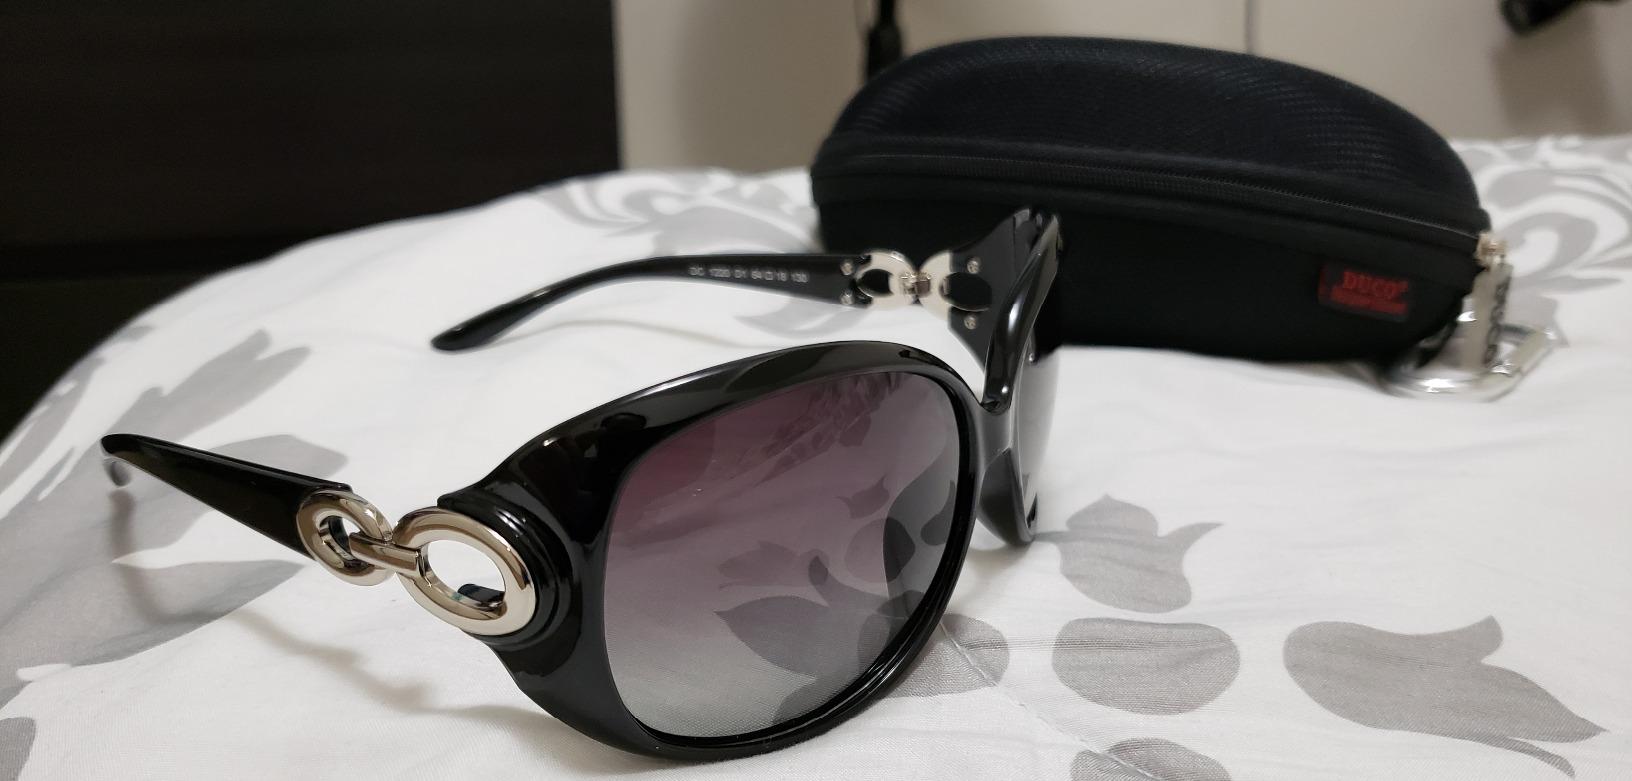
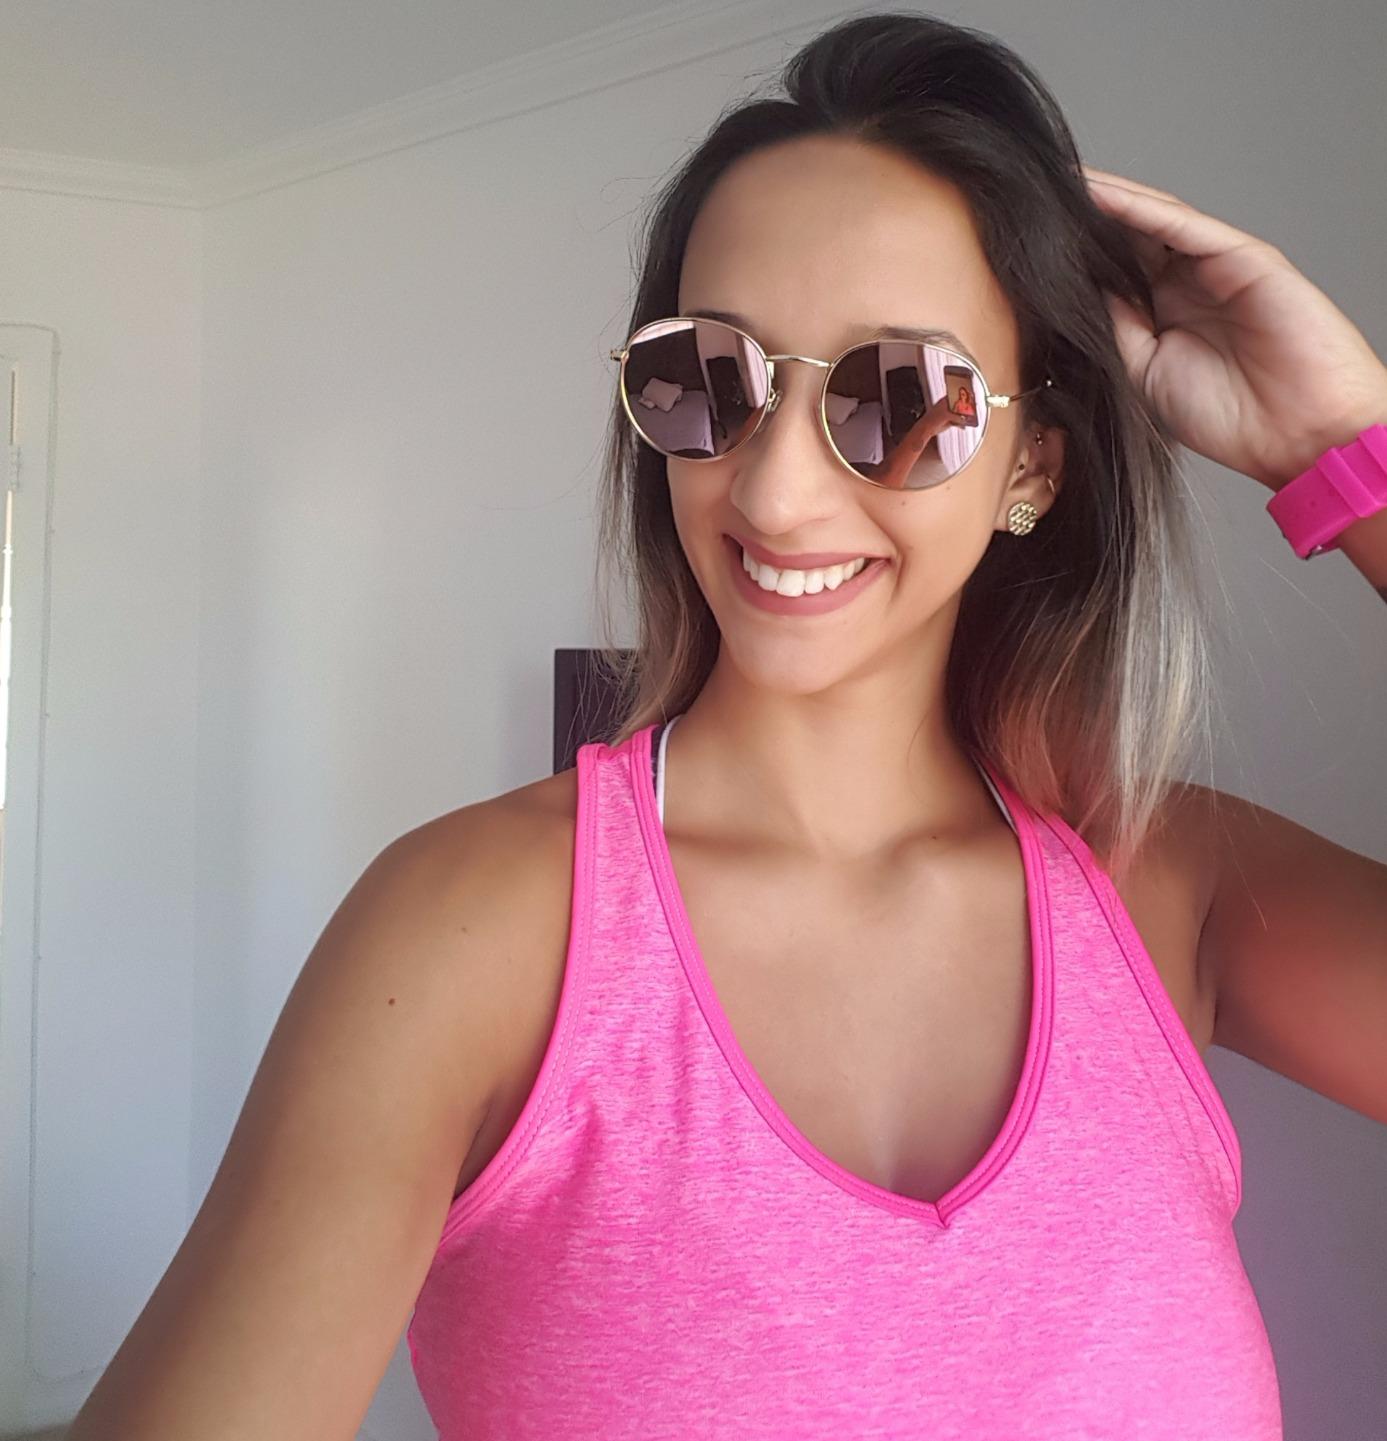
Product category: accessories_sunglasses
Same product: no